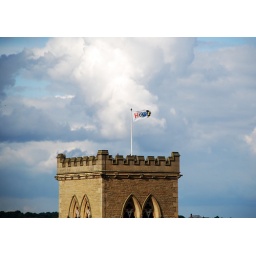
A flag reading the word HOPE flying above an old English church under a cloudy sky